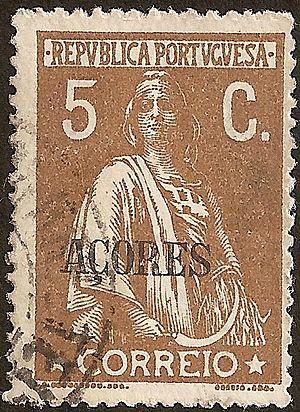
Timbre des Açores de la série de 1918-1921 au type Cérès. Les premières séries de Portugal et surchargée des Açores sont émises en 1912.
Cérès, divinité romaine de l'agriculture, est le sujet d'une série de timbres-poste d'usage courant en usage au Portugal et dans ses colonies du début de 1912 à 1945.